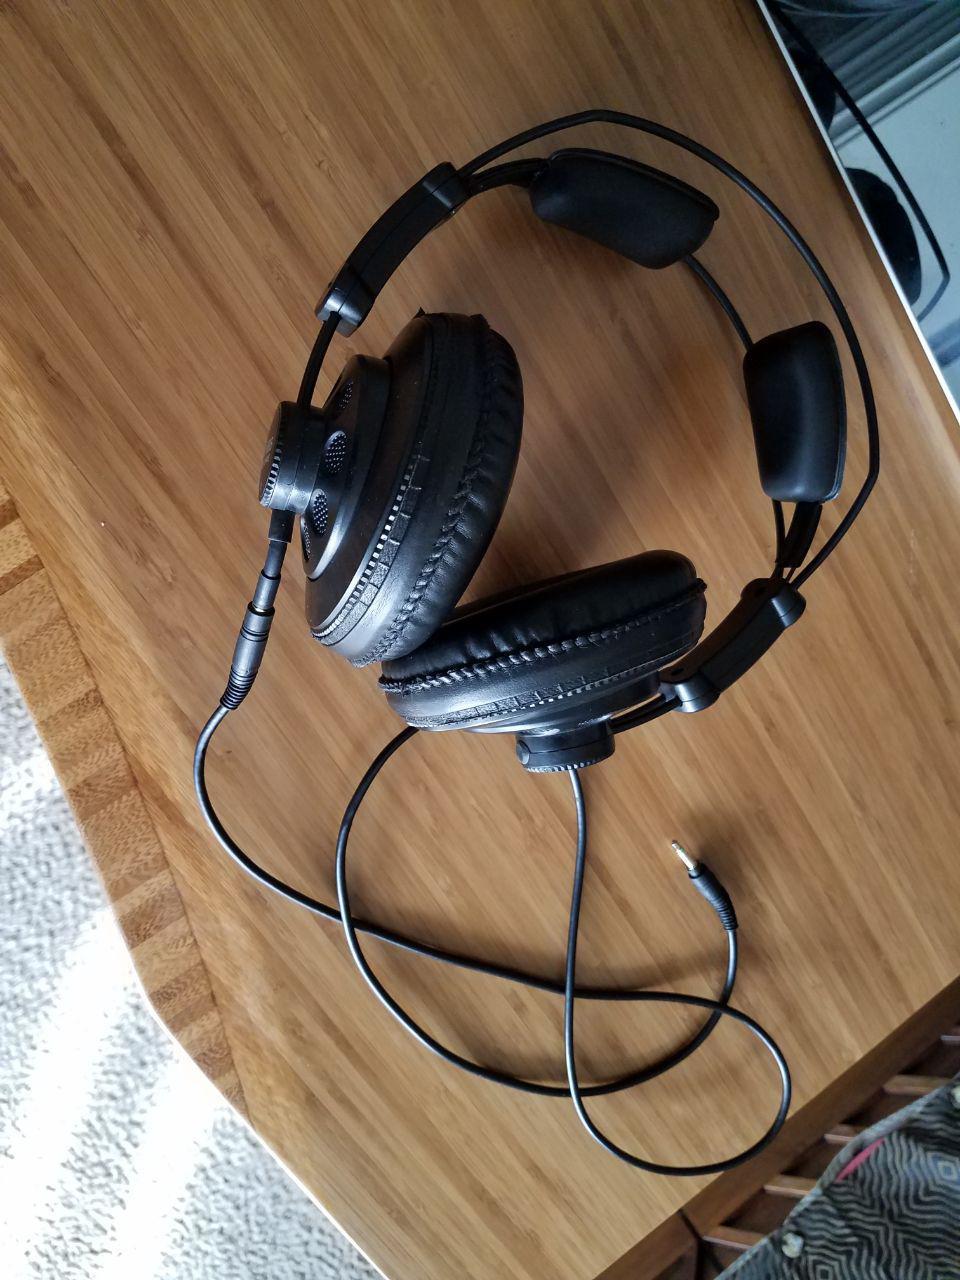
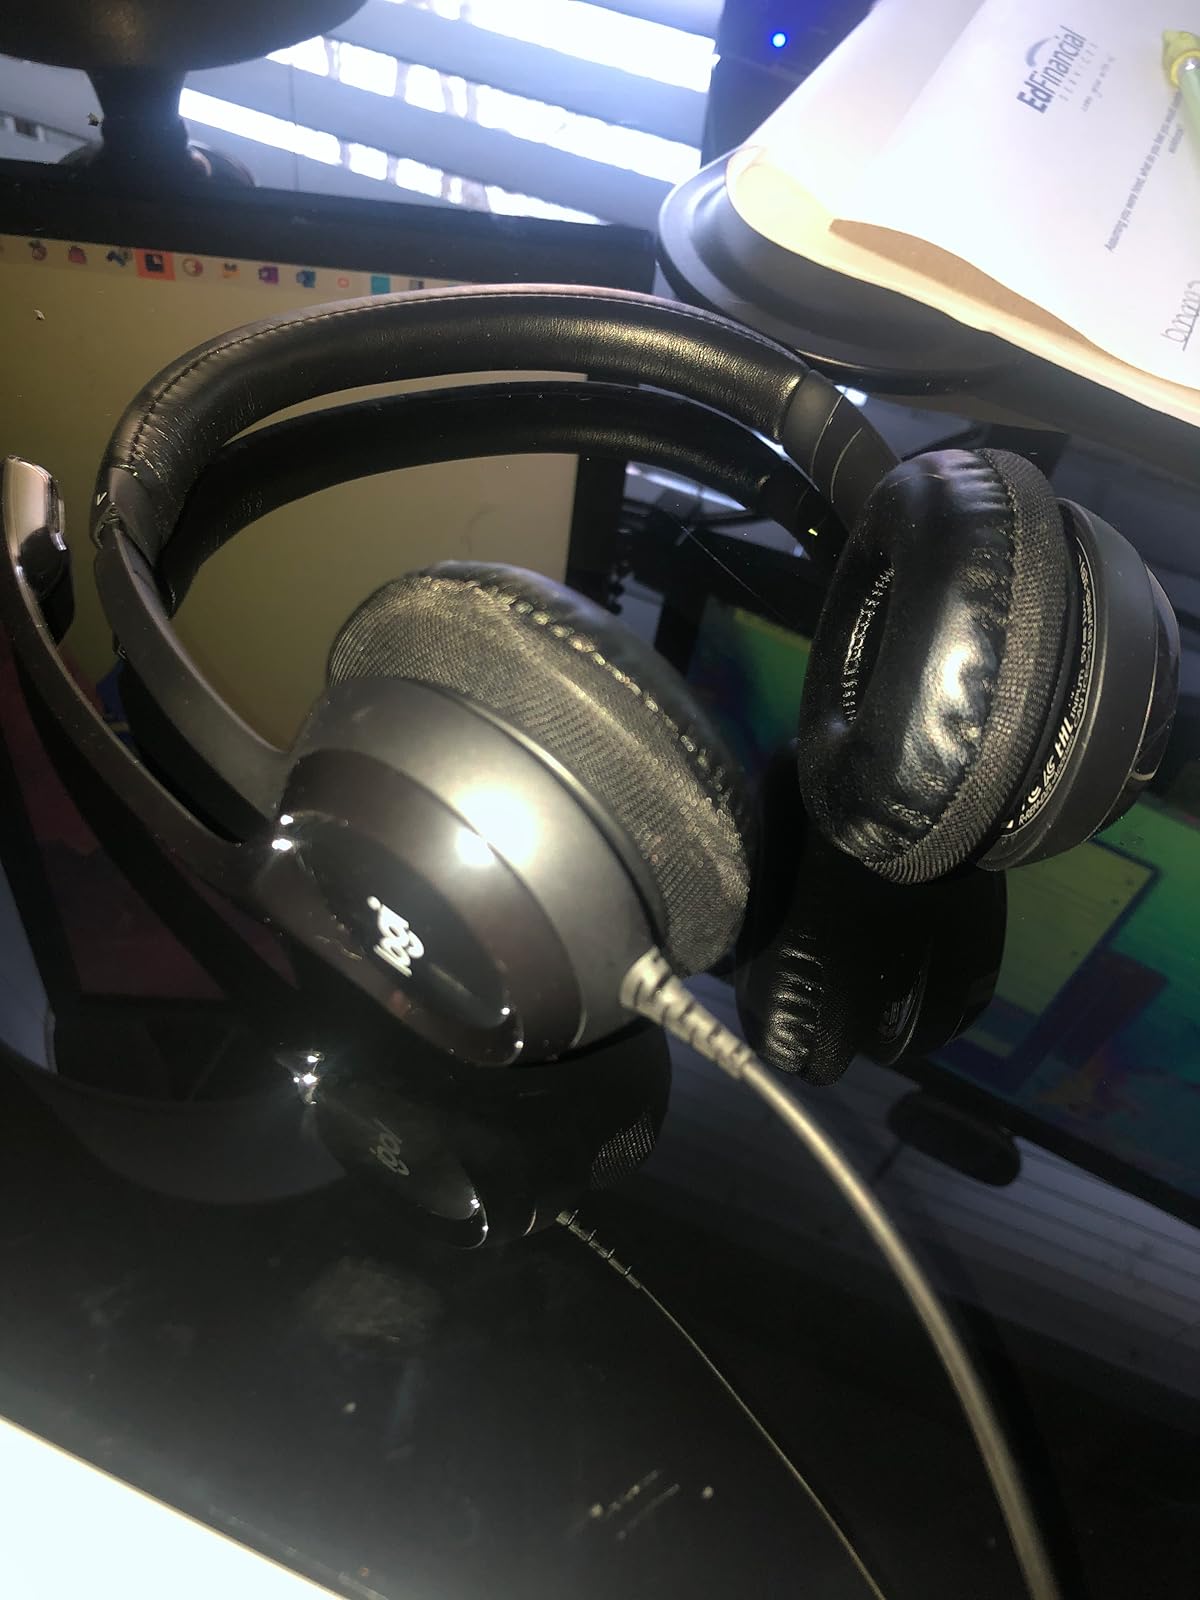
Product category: headphones
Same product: no